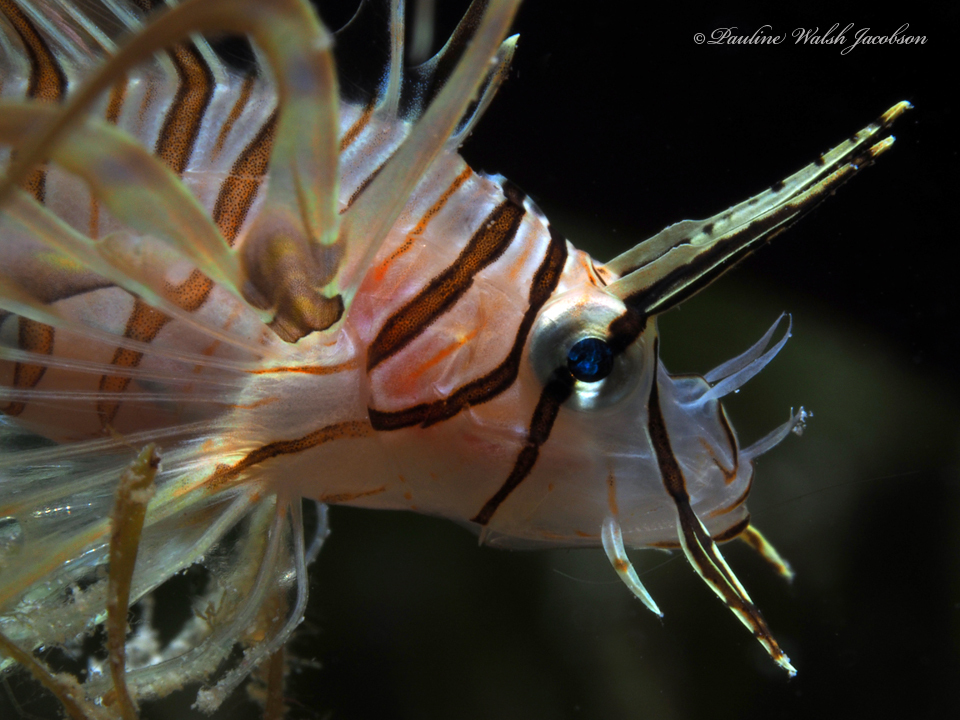
Pterois volitans (Red Lionfish)